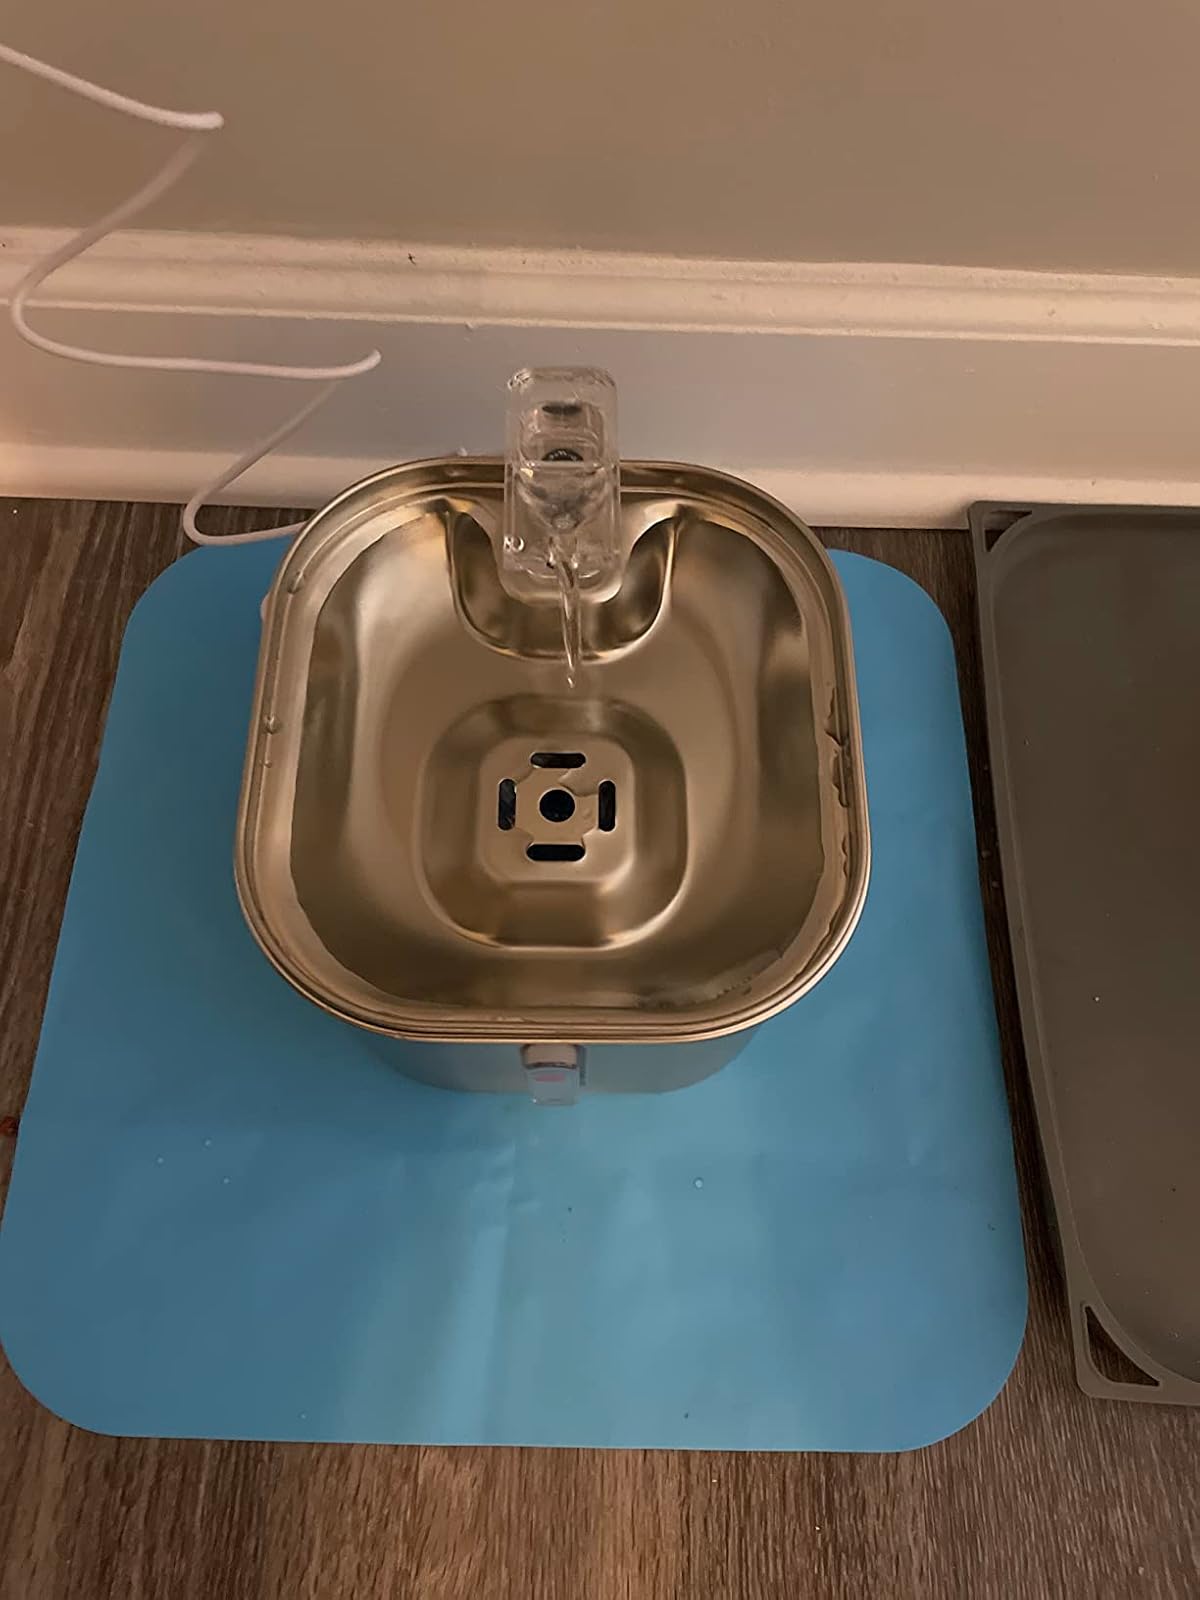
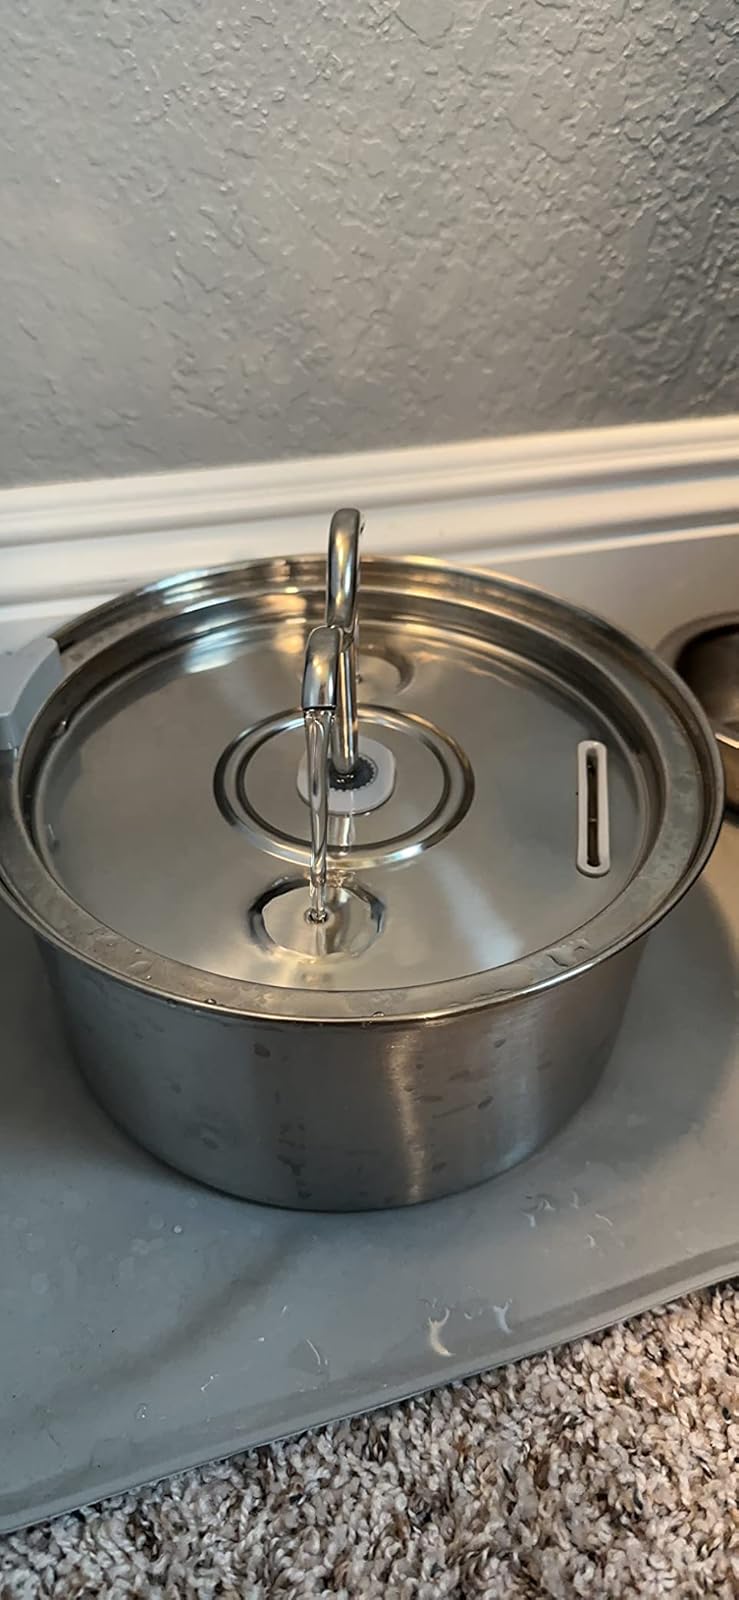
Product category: items_bowl
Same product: no